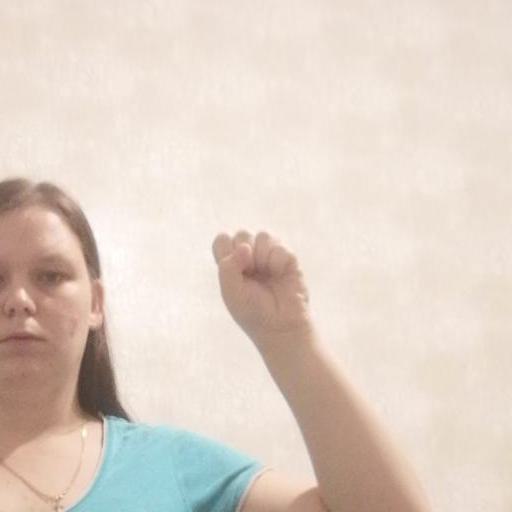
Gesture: fist